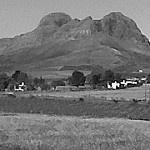
Label: B & W